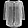
Label: Shirt